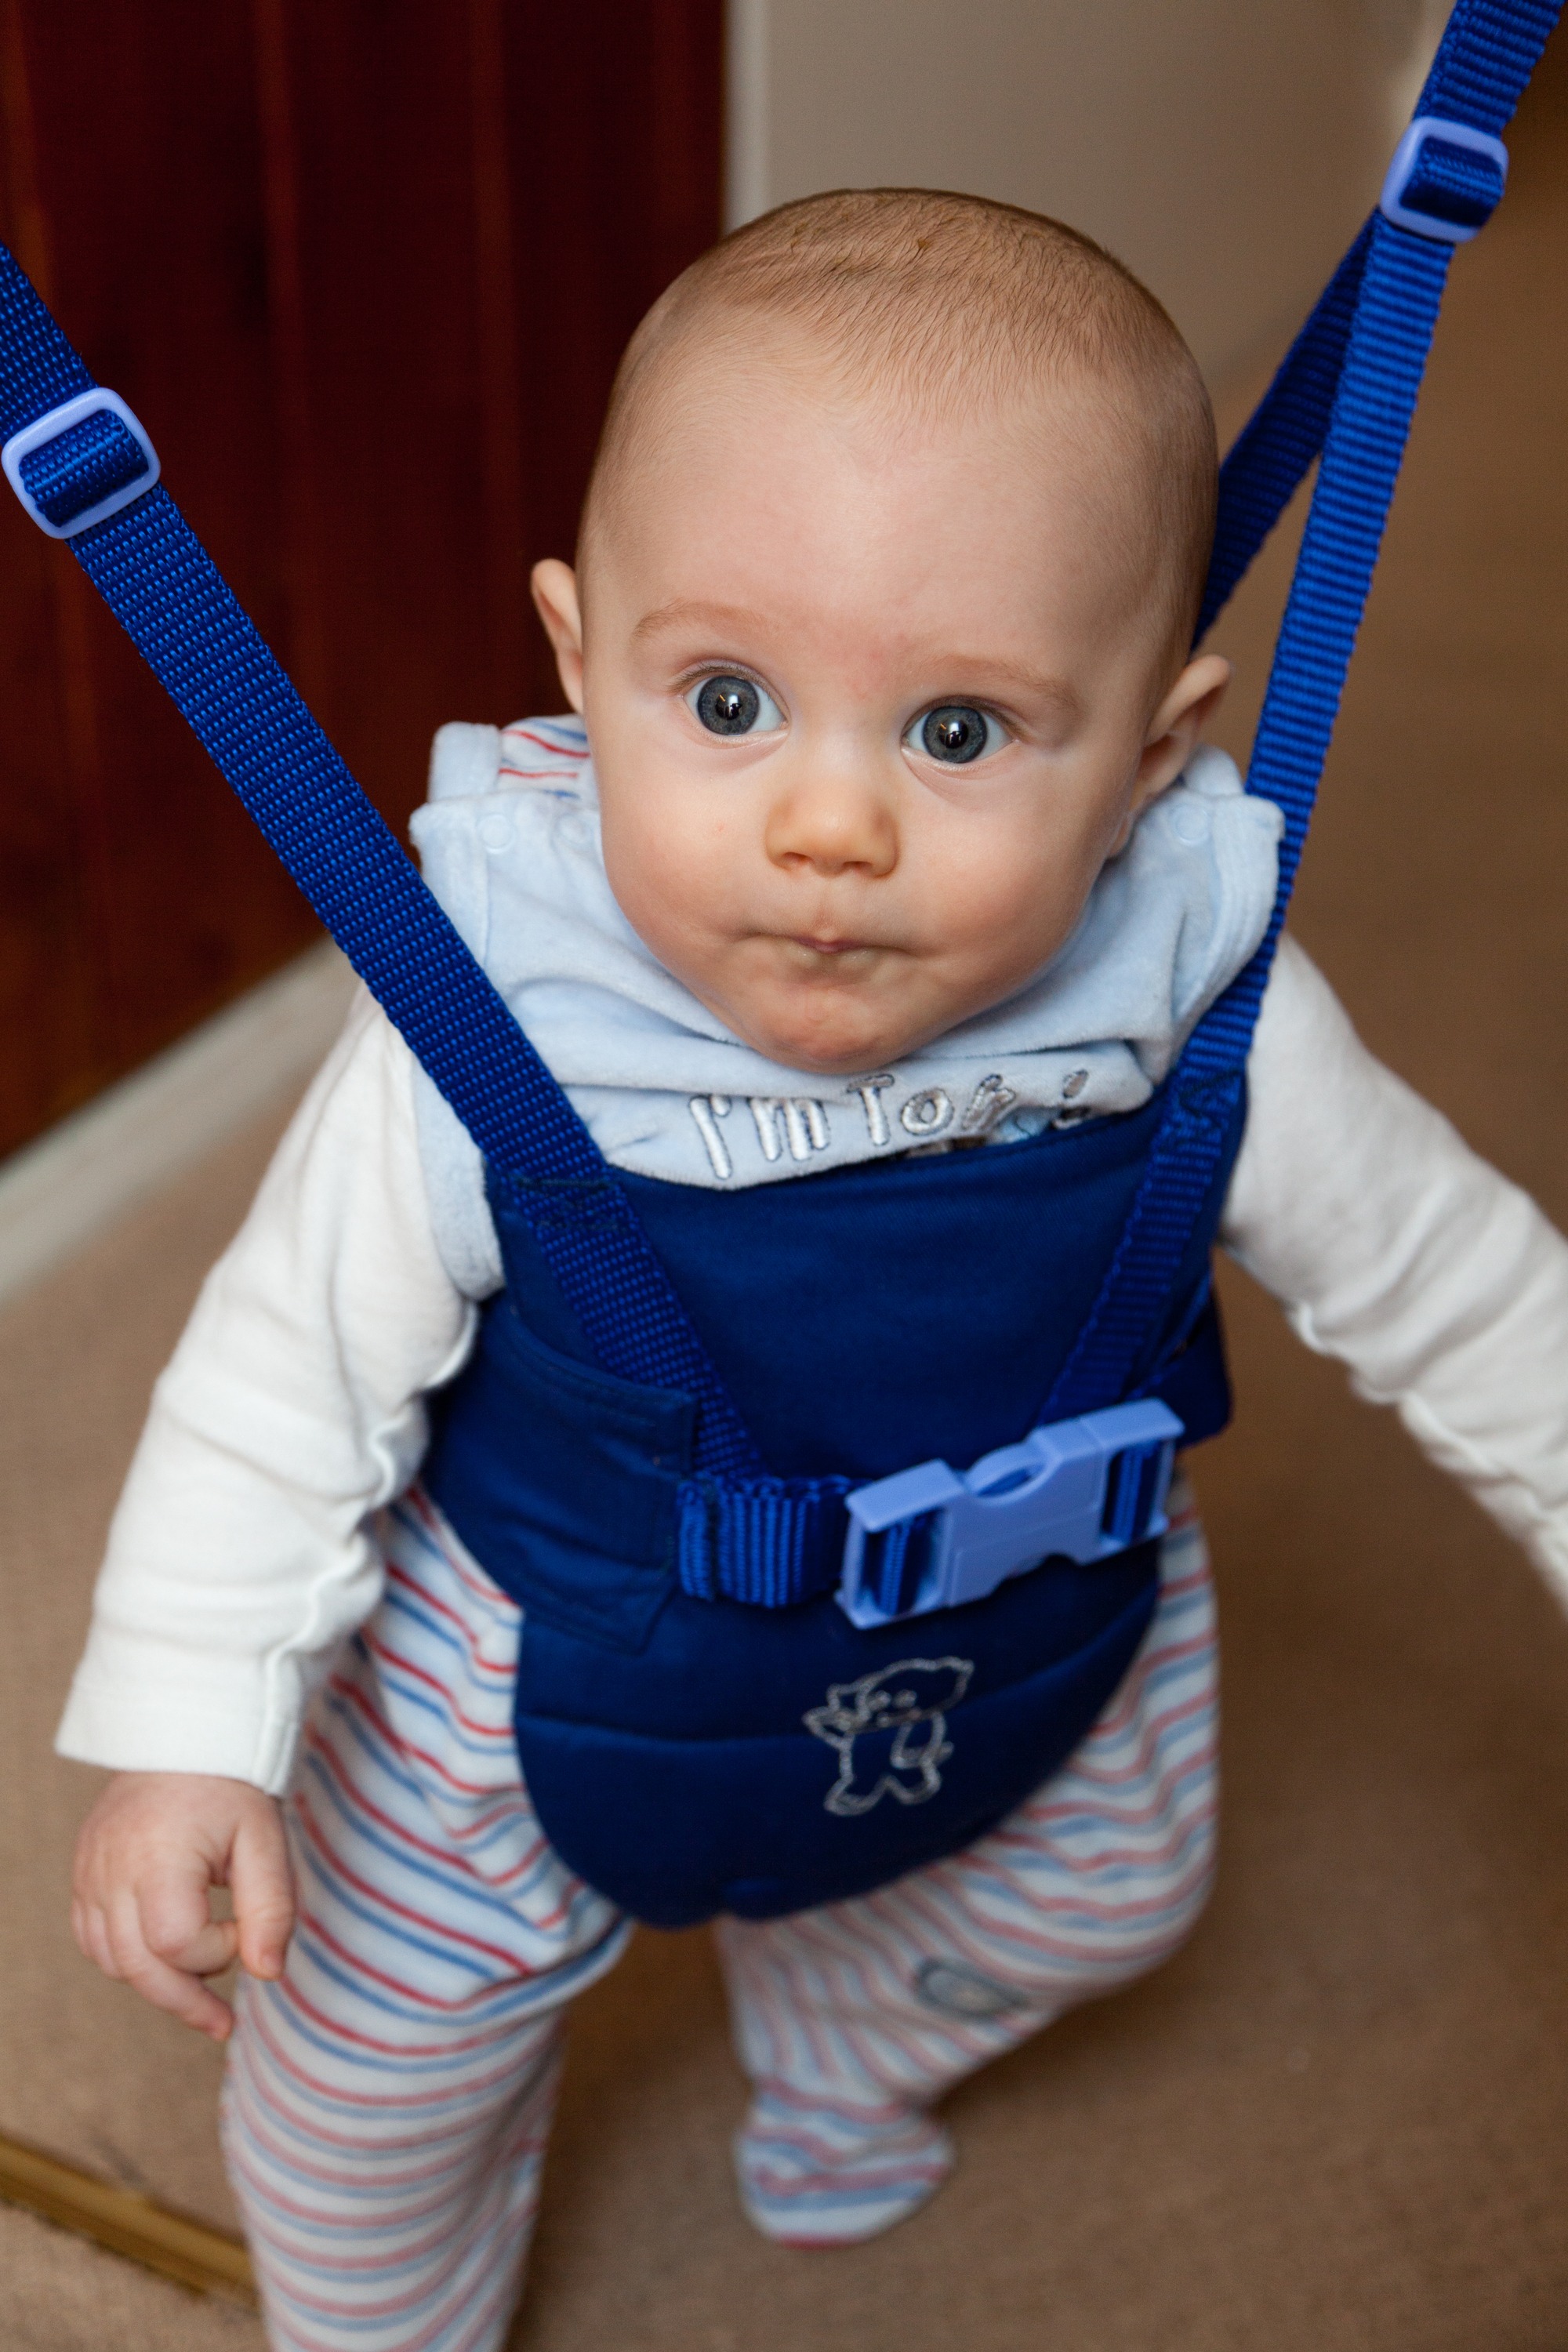
person, people, play, boy, cute, jump, male, jumping, child, blue, playing, door, toy, baby, fun, infant, toddler, skin, hang, bouncer, bounce, human positions